Northern Transylvania

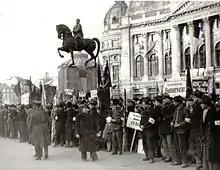
Demonstration in Bucharest's Palace Square celebrating Northern Transylvania's return, 14 March 1945

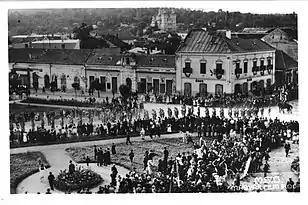
Hungarian troops marching in Zalău (Zilah) on 8 September 1940

On 5 September 1940, five days after the Second Vienna Award, the first Hungarian military unit crossed the border at Sighetul Marmației. Two Hungarian armies entered the territory of annexed Transylvania: the first army (with a force of 208,000 soldiers) operated in the northeastern part of Transylvania, while the second army (with a staff of 102,000 soldiers) operated in the Oradea-Cluj area.